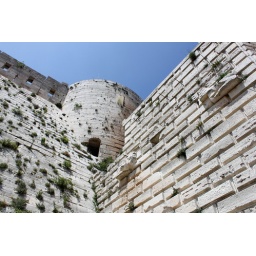
Inner walls of Krak des Chevaliers, with carved lions above an entrance.